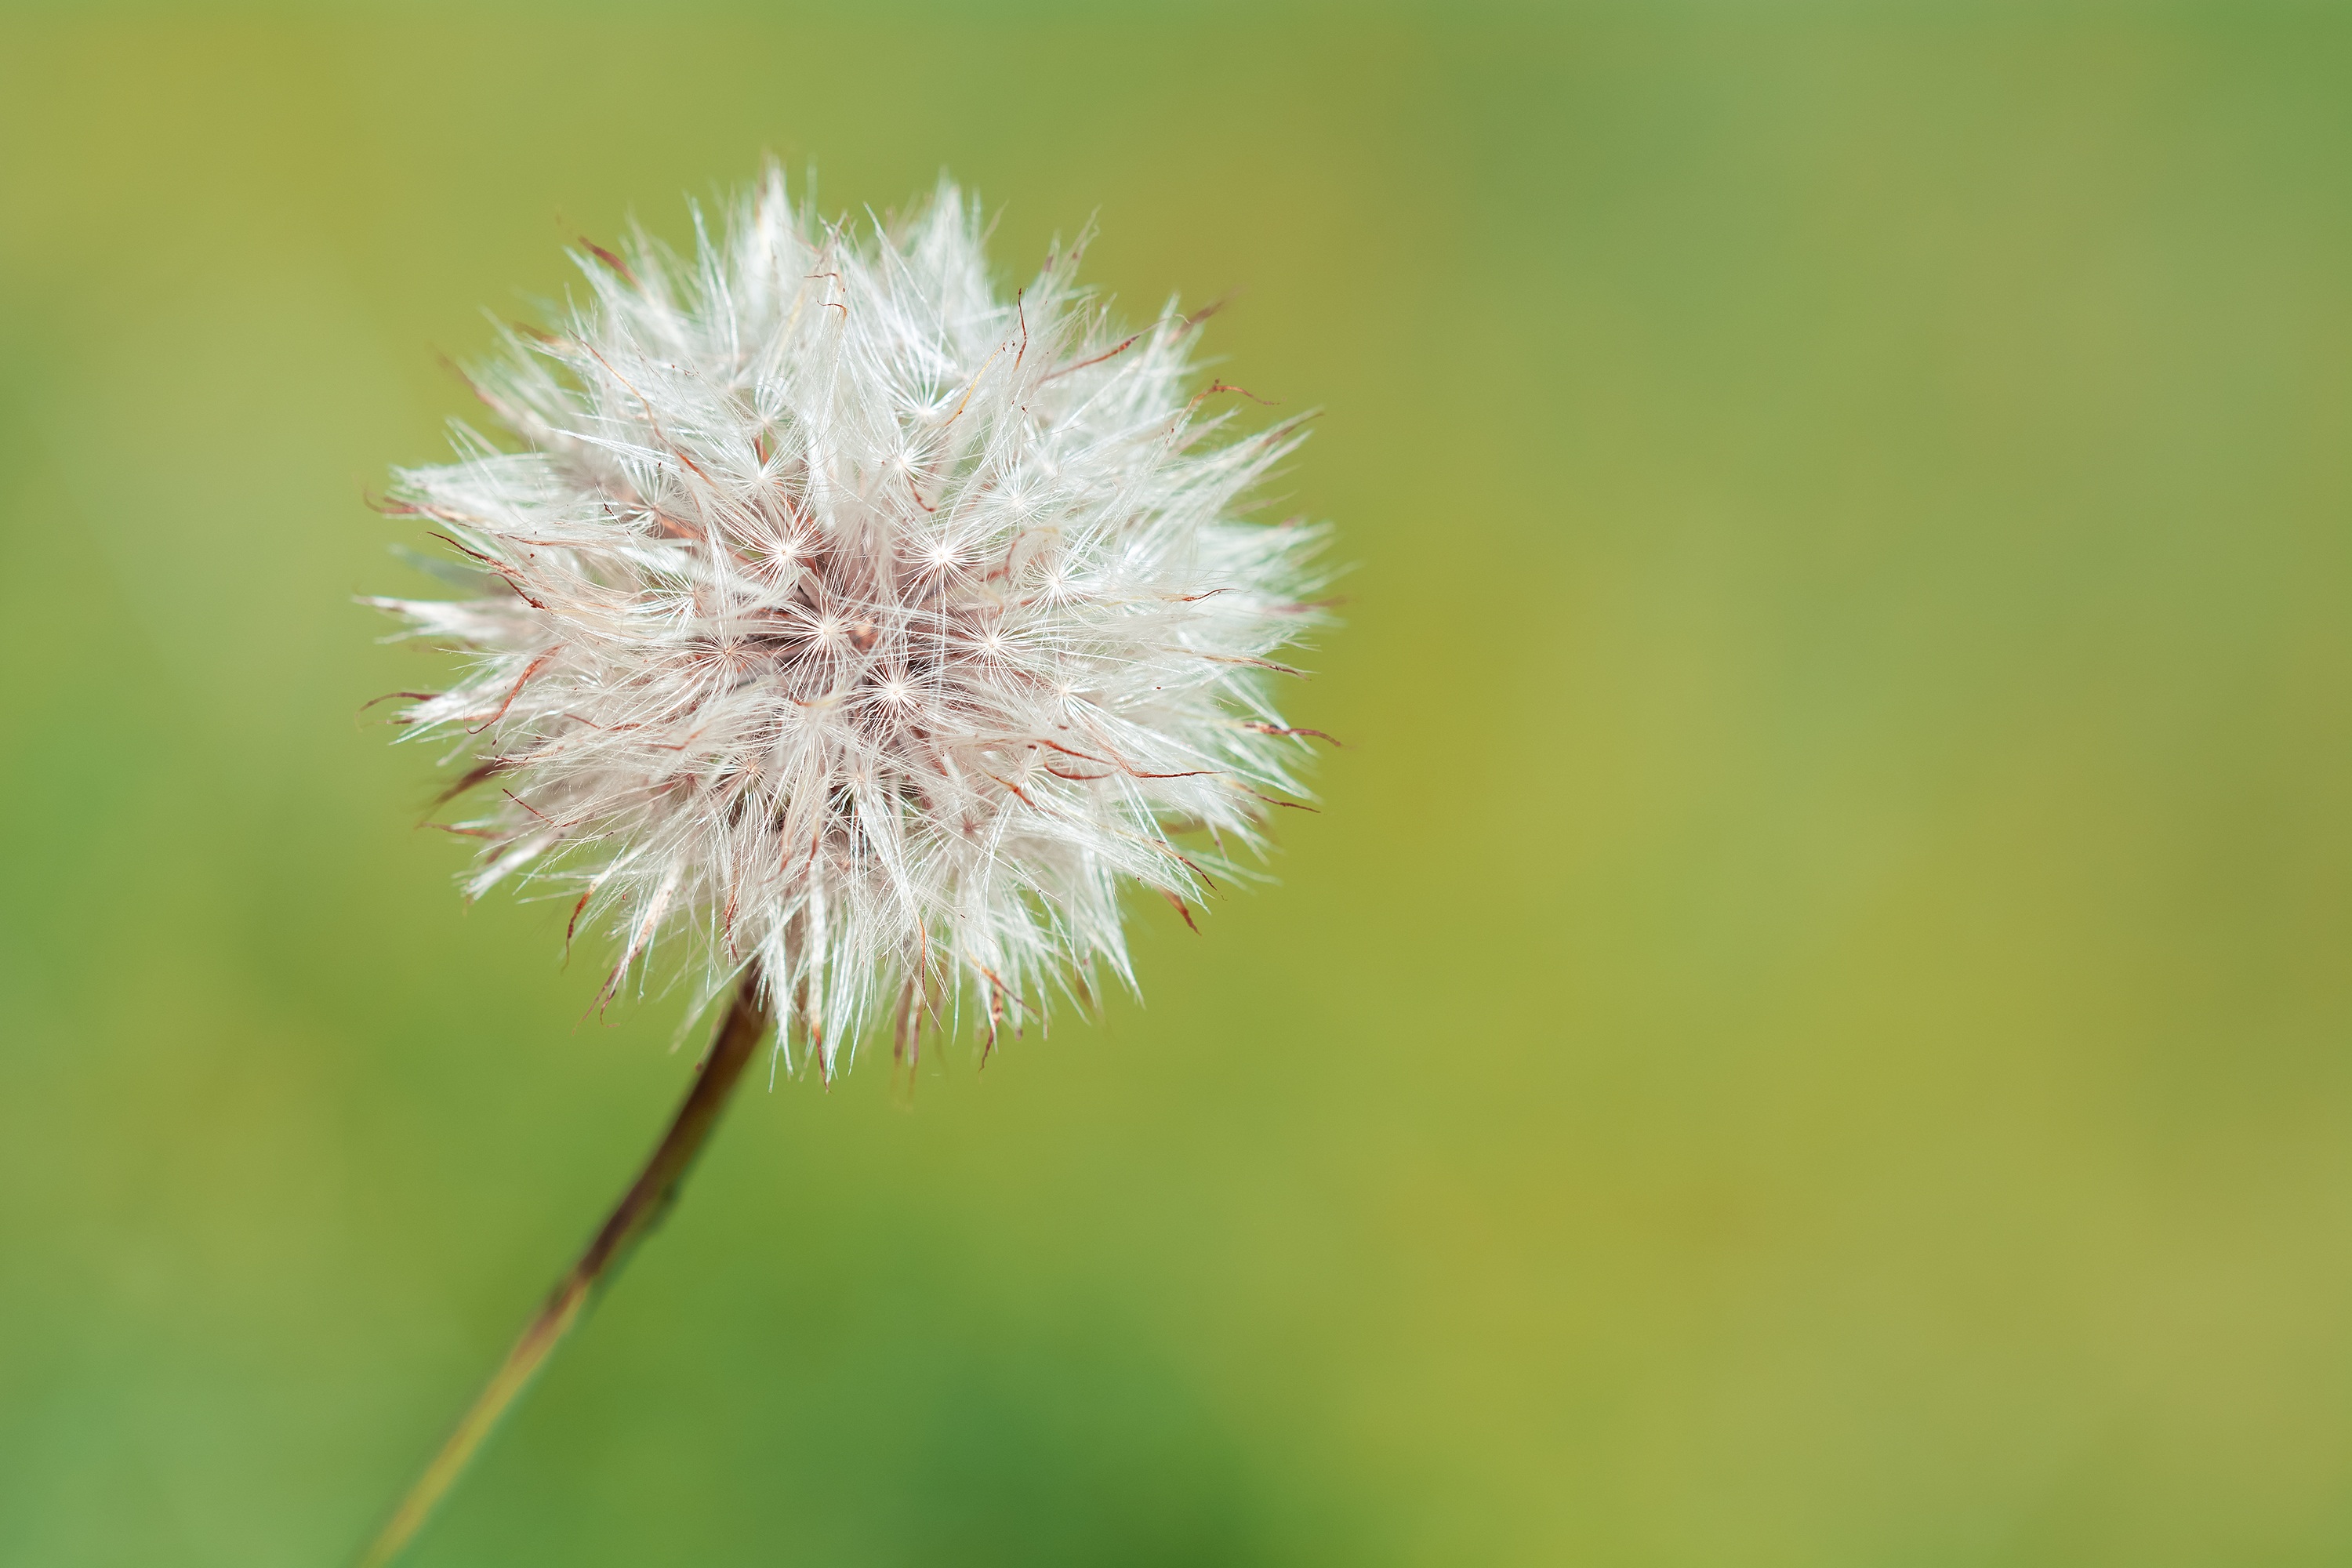
nature, grass, branch, plant, photography, meadow, dandelion, prairie, leaf, flower, petal, summer, green, botany, close, flora, wild flower, wildflower, close up, seeds, multiplication, faded, text freedom, macro photography, flying seeds, flowering plant, daisy family, faded flower, grass family, plant stem, land plant, thorns spines and prickles